Blair Street Bridge

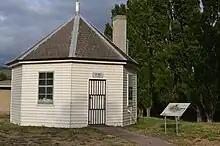
Constructed in 1841, the Toll House collected tolls until 1880.

The River Derwent is highly susceptible to flooding and over time, subsequent bridges in 1880 and 1931 were built near the same location.